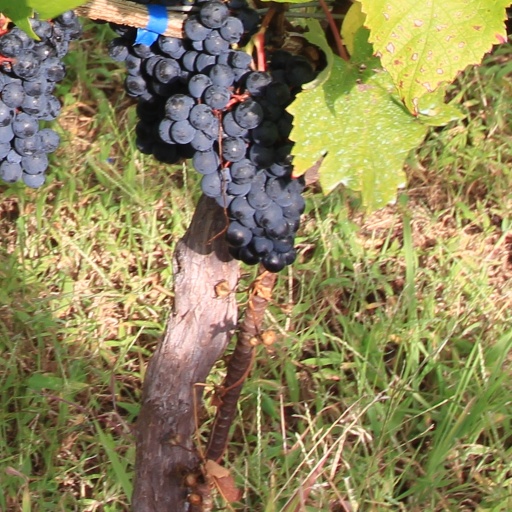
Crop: grape